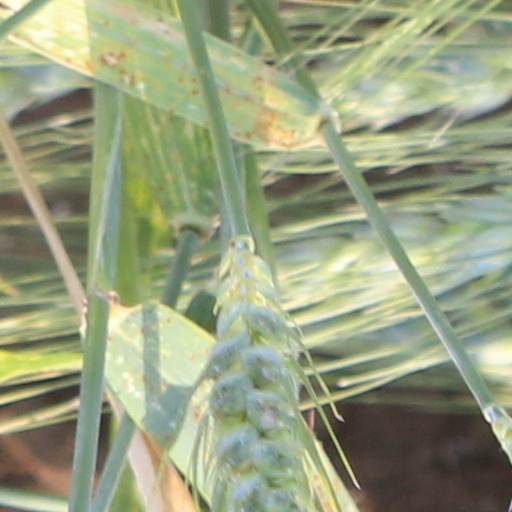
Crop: wheat